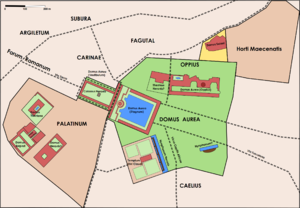
Domus Aurea de Neron construite après le grand incendie de 64 ap. J.C. entre la colline palatine et la colline OppioItaliano: Domus Aurea di Nerone costruita dopo il grande incendio del 64 d.C. tra il Palatino e l'Oppio
La Domus aurea ou Maison dorée est un immense palais impérial de la Rome antique, construit pour Néron, qui couvrait une partie importante de Rome intra muros sur plusieurs dizaines d'hectares. Elle doit son nom aux feuilles d'or destinées à rehausser certains motifs du décor des fresques. Elle comportait plusieurs bâtiments distincts, de vastes jardins, un lac artificiel, mais aussi une salle de banquet qui tournait sur elle-même. Après la mort de Néron, l'espace occupé fut rendu aux Romains et le Colisée fut édifié sur l'emplacement du lac asséché. Ensevelie pendant des siècles, la Domus aurea fut en partie redécouverte à la Renaissance.
La cenatio rotunda est une salle à manger tournante aménagée dans la Maison dorée de Néron, dont il avait ordonné la construction après le grand incendie de Rome.